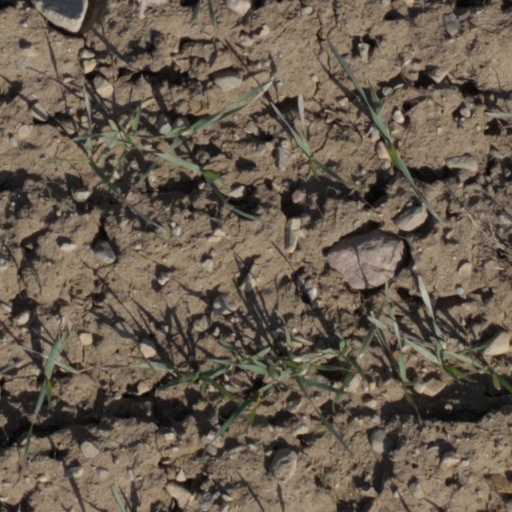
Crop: wheat